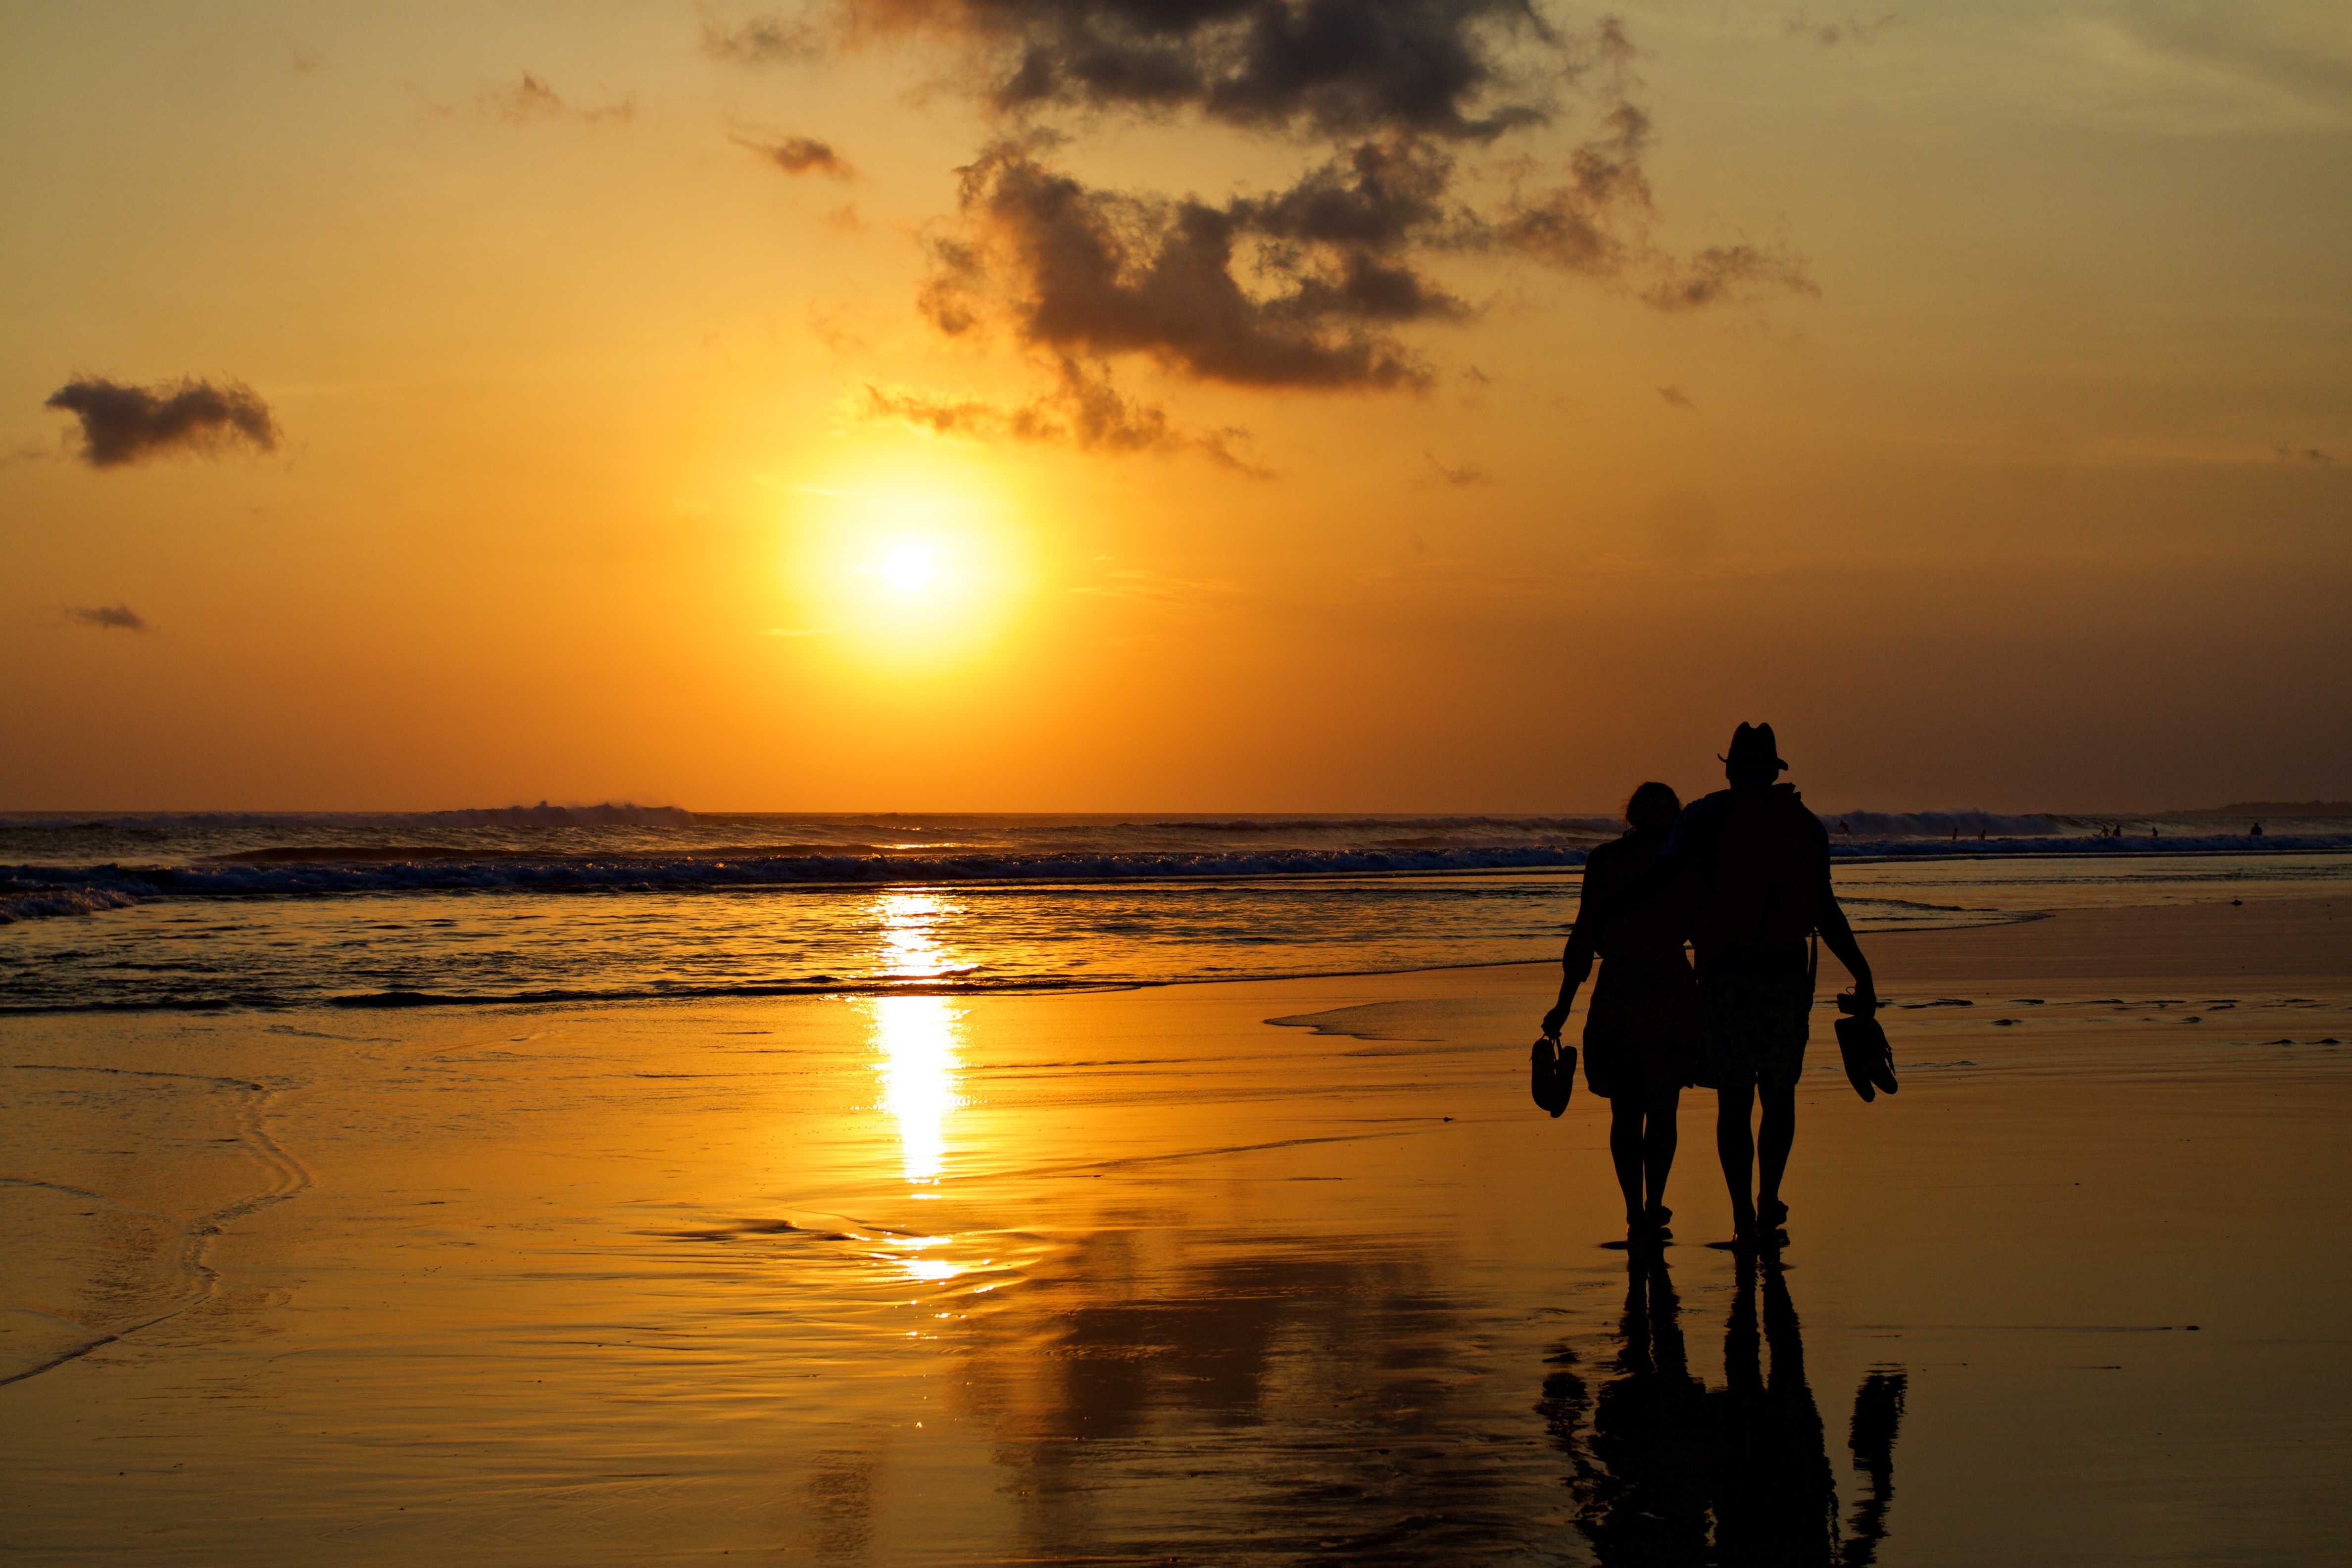
beach, sea, coast, sand, ocean, horizon, silhouette, cloud, sun, sunrise, sunset, sunlight, morning, shore, wave, dawn, dusk, evening, reflection, afterglow